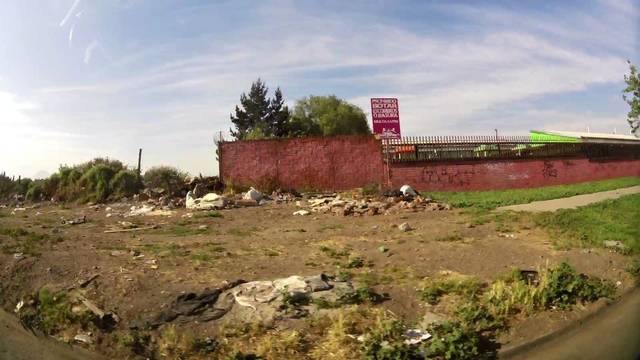
Region: Chile
Coordinates: -33.675, -70.942